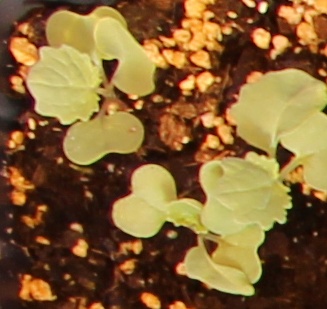
Label: Canola